Kyoungyoon

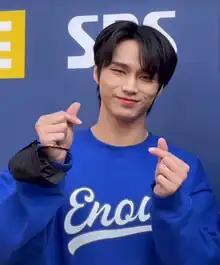
Kyoungyoon in October 2022

Lee Kyoung-yoon (born February 21, 2000), also known by the mononym Kyoungyoon, is a South Korean singer and actor. He is a former member of the boy group DKZ. He received his first main role as a television actor in a June 2021 EBS' international co-production drama, "Beasts of Asia". He also starred in musical productions such as "Equal" and "The Three Musketeers".